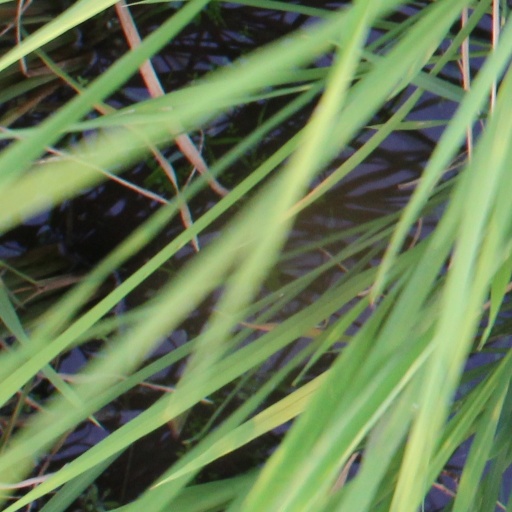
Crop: rice